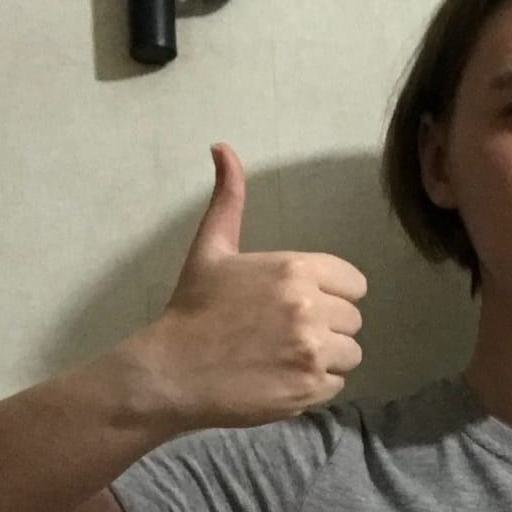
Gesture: like